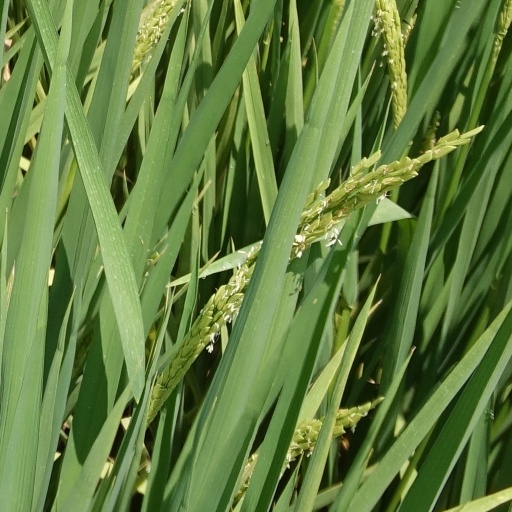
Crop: rice